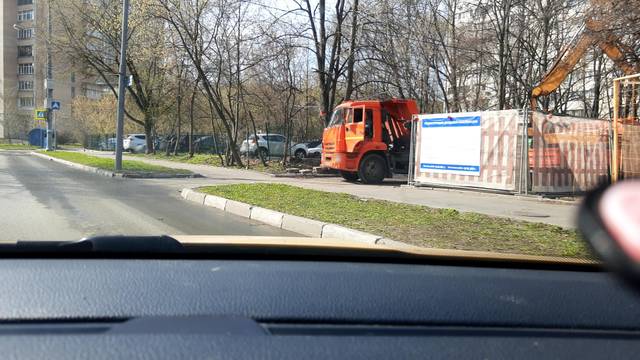
Region: Russia
Coordinates: 55.707, 37.571